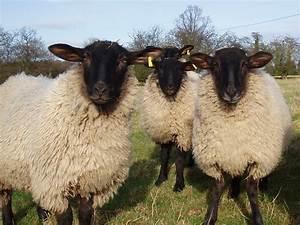
sheep